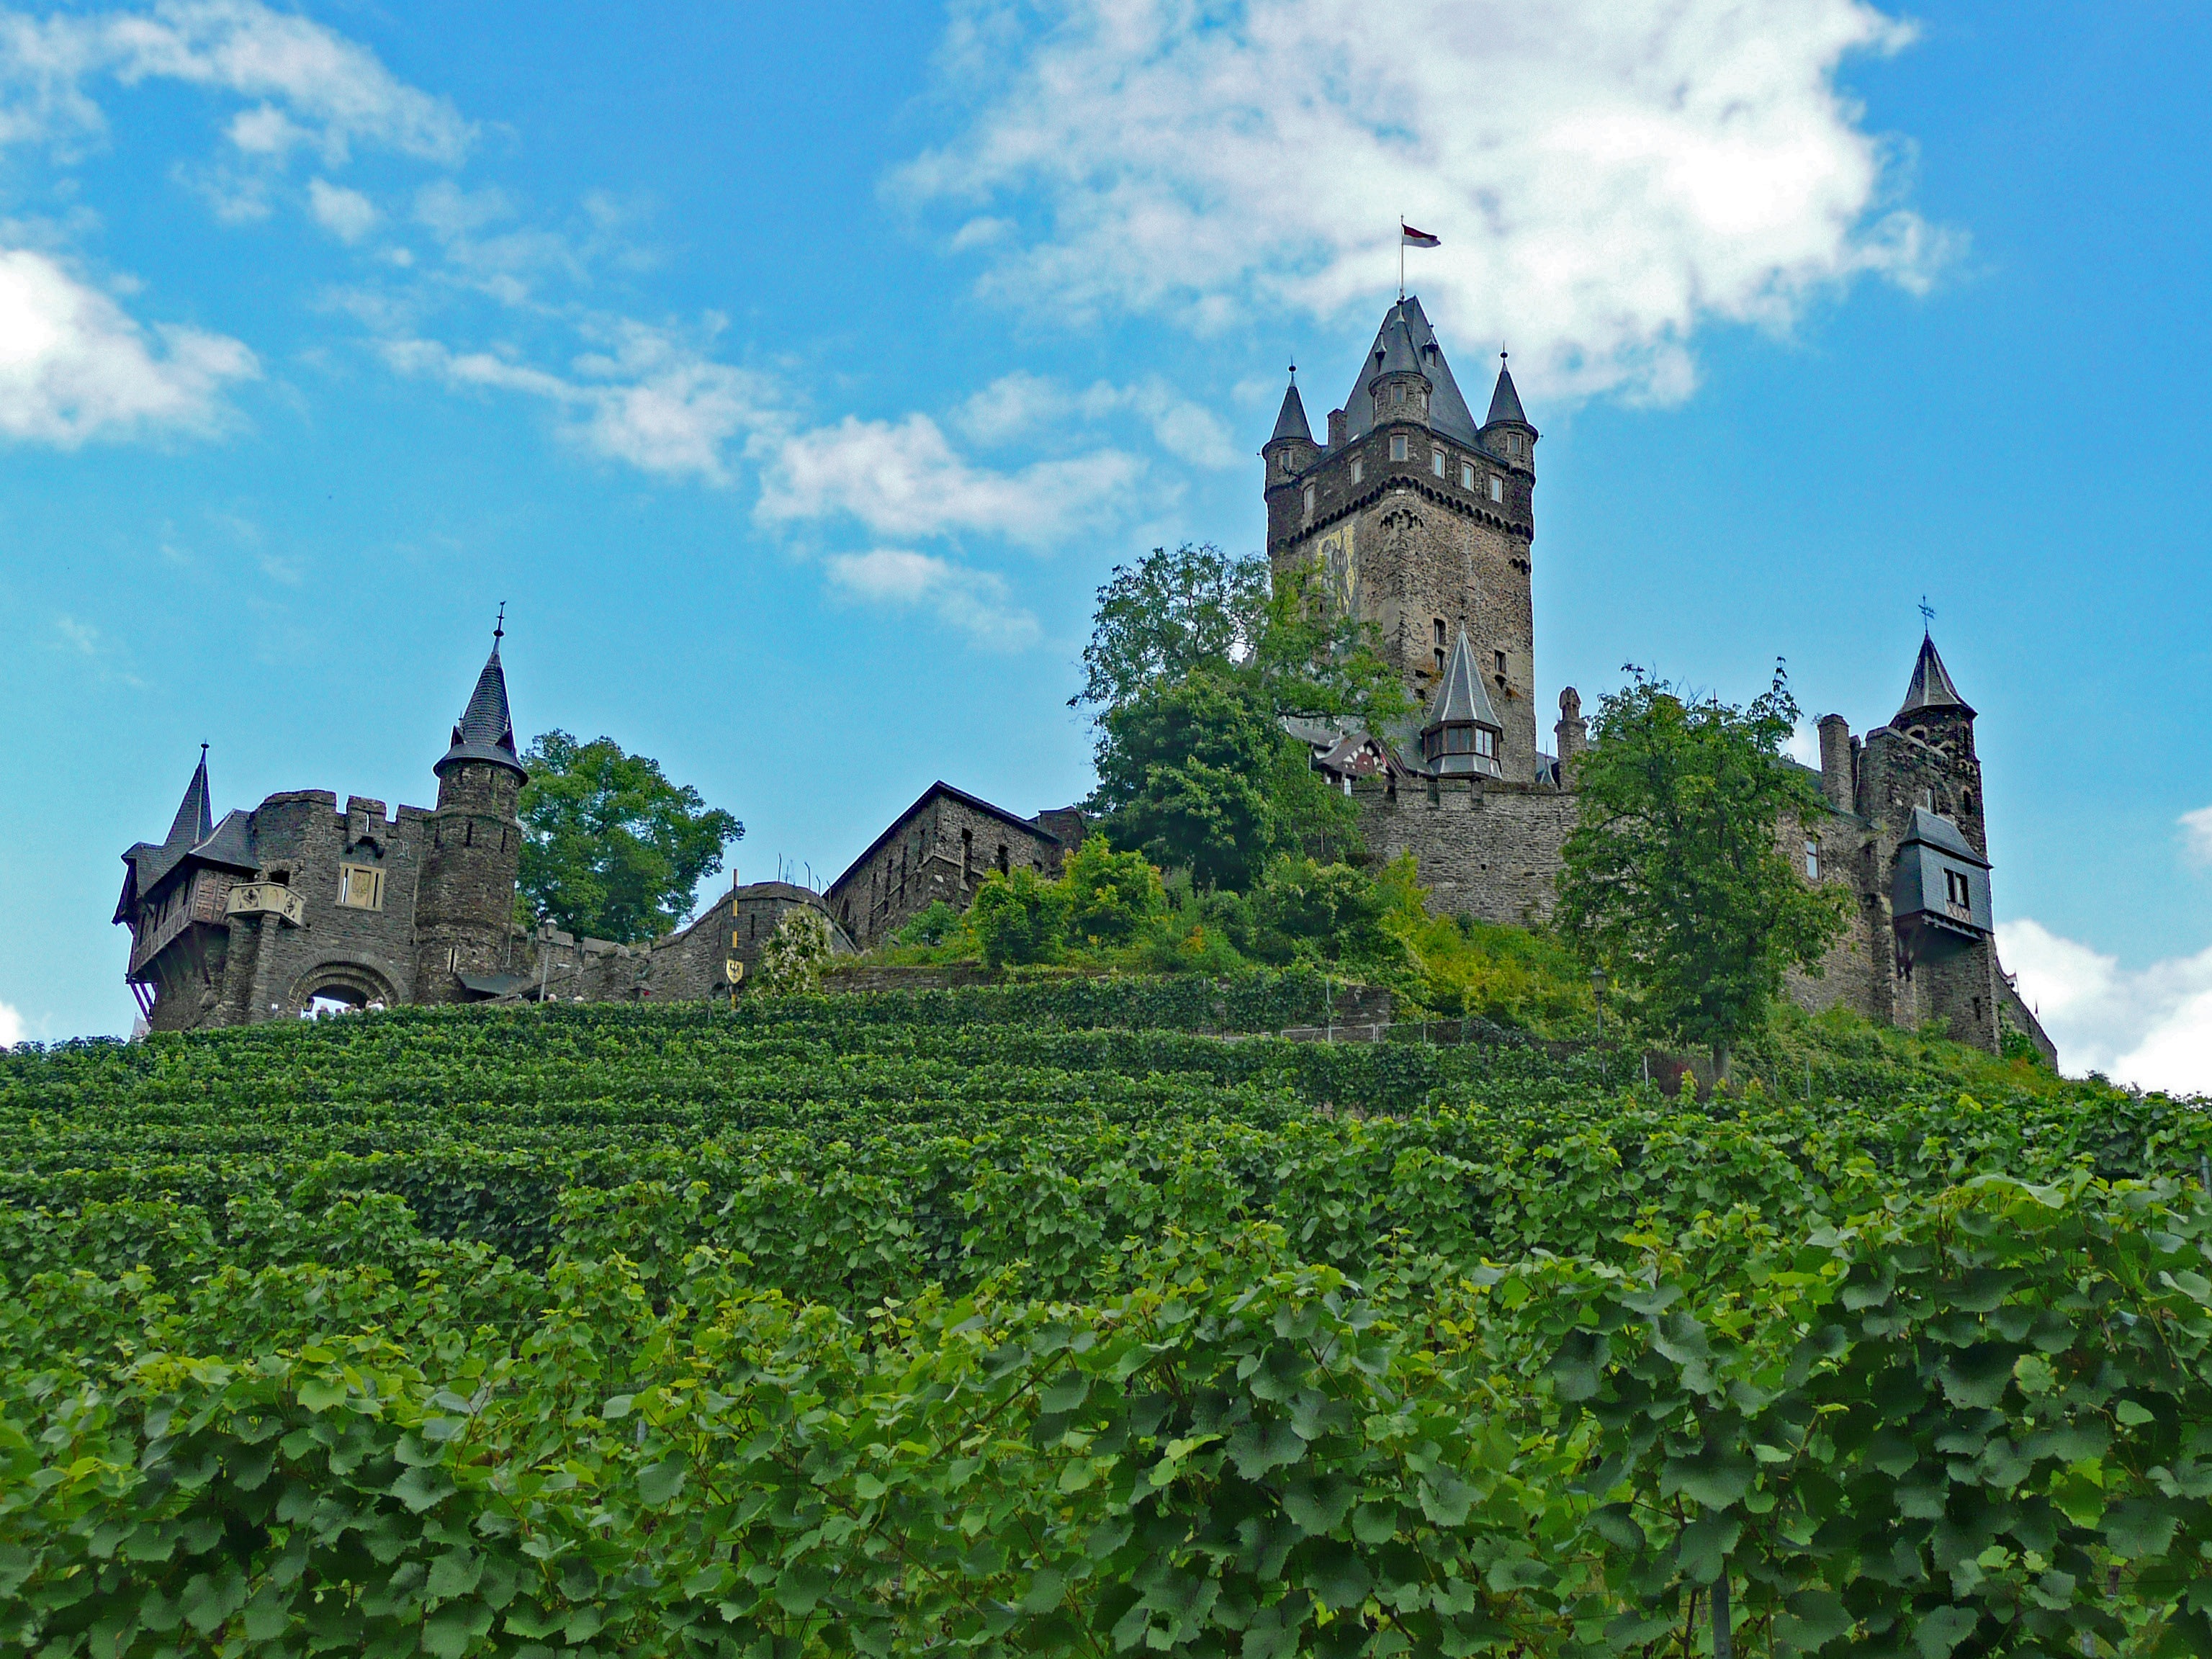
vineyard, wine, building, chateau, castle, tourism, place of worship, places of interest, monastery, germany, sachsen, mosel, cochem, historic site, imperial castle